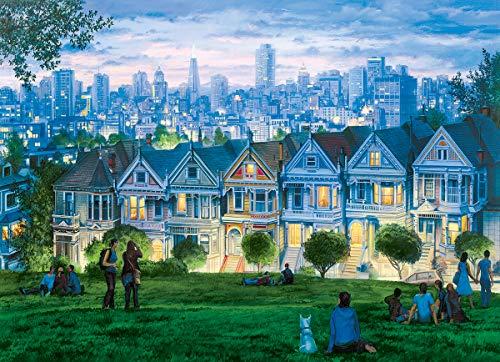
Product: San Francisco The Seven Sisters by Eugene Lushpin 1000-Piece Puzzle
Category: Toys & Games | Puzzles | Jigsaw Puzzles
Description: Great Condition.
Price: $19.95
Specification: ProductDimensions:14x2.4x10inches|ItemWeight:1.54pounds|ShippingWeight:1.65pounds(Viewshippingratesandpolicies)|DomesticShipping:ItemcanbeshippedwithinU.S.|InternationalShipping:ThisitemcanbeshippedtoselectcountriesoutsideoftheU.S.LearnMore|ASIN:B01M3Q4FFA|Itemmodelnumber:6000-0958|Manufacturerrecommendedage:9-10years